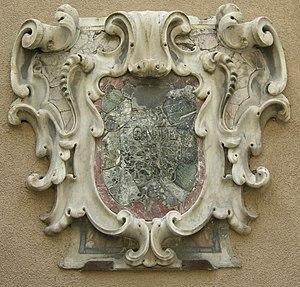
Taormine est une commune de la ville métropolitaine de Messine en Sicile.